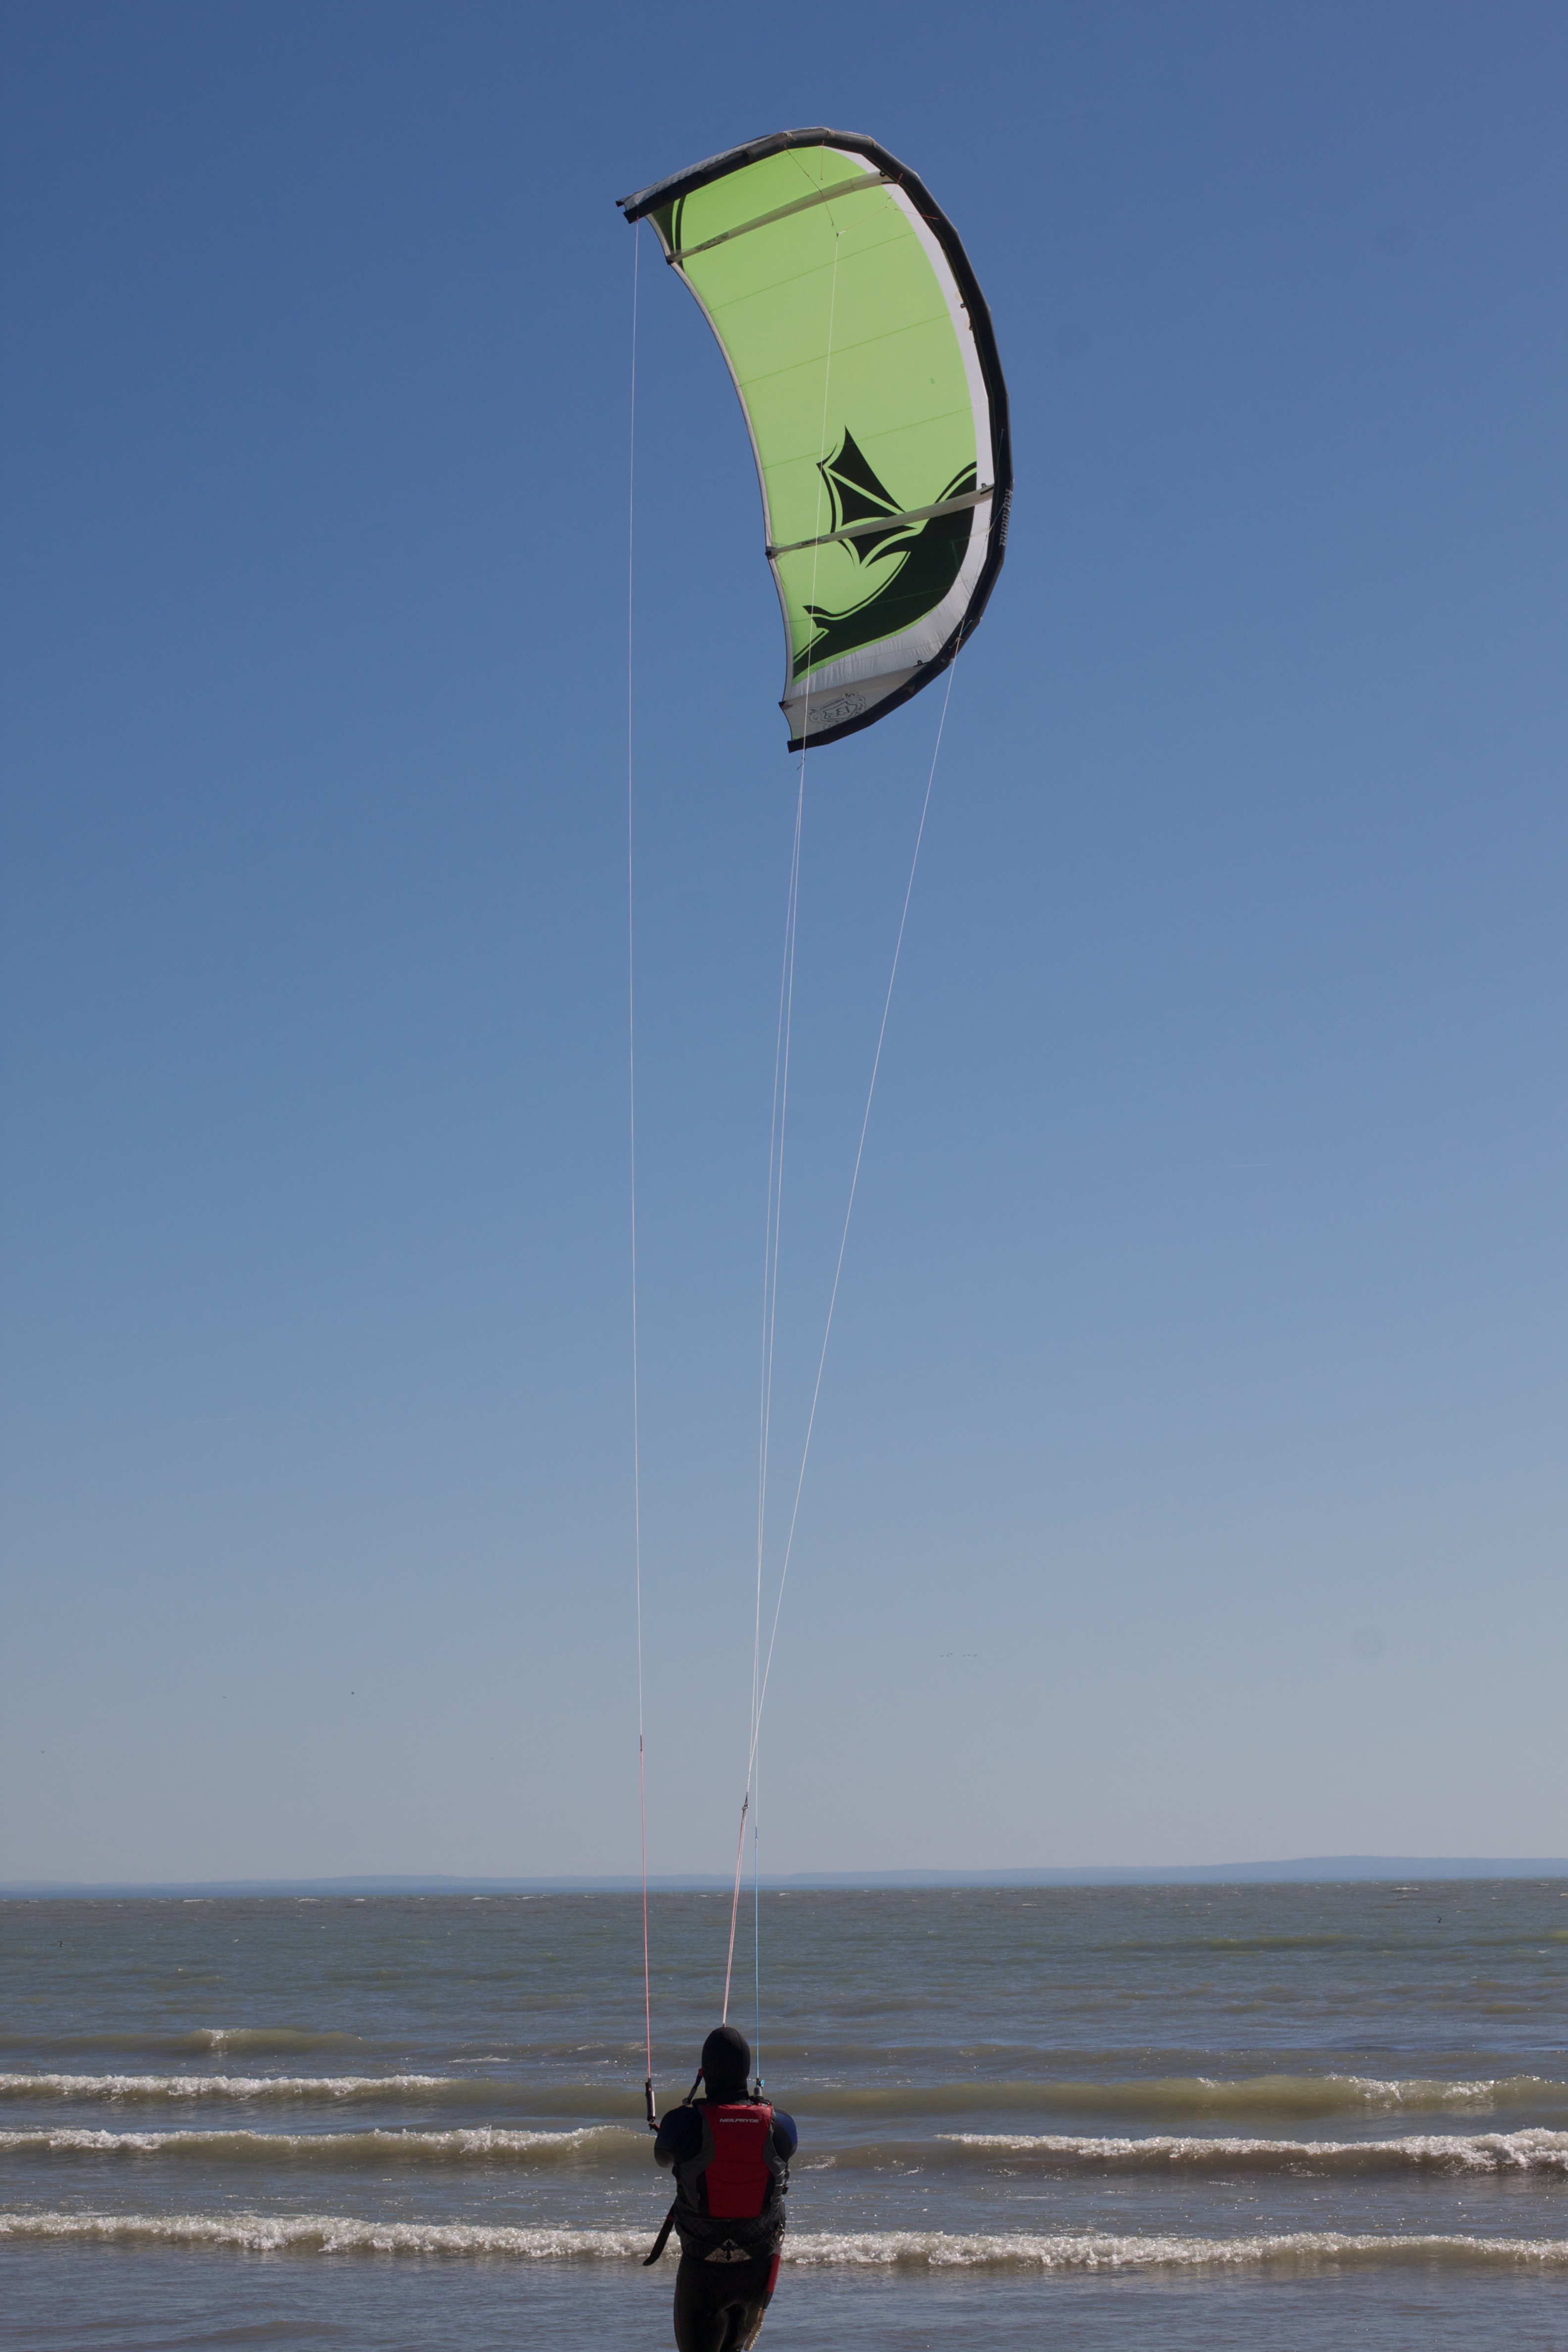
wind, extreme sport, toy, sports, parasailing, kitesurfing, water sport, windsports, kite sports, surface water sports, individual sports, sport kite